Sighișoara

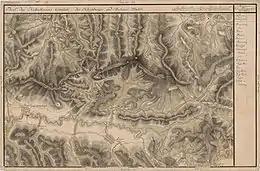
Sighișoara in the Grand Duchy of Transylvania, 1769–1773. Josephinische Landesaufnahme

According to ancient military architectures writings, the defence towers had to be a fortification system for the mutual defense, and, at the same time, each tower was supposed to be an independent fortress: a break at the base of a tower did not mean entering into the city, capturing a tower did not have to lead to the conquest of the city. Most of these towers were hollow and equipped with elevators and underground galleries.